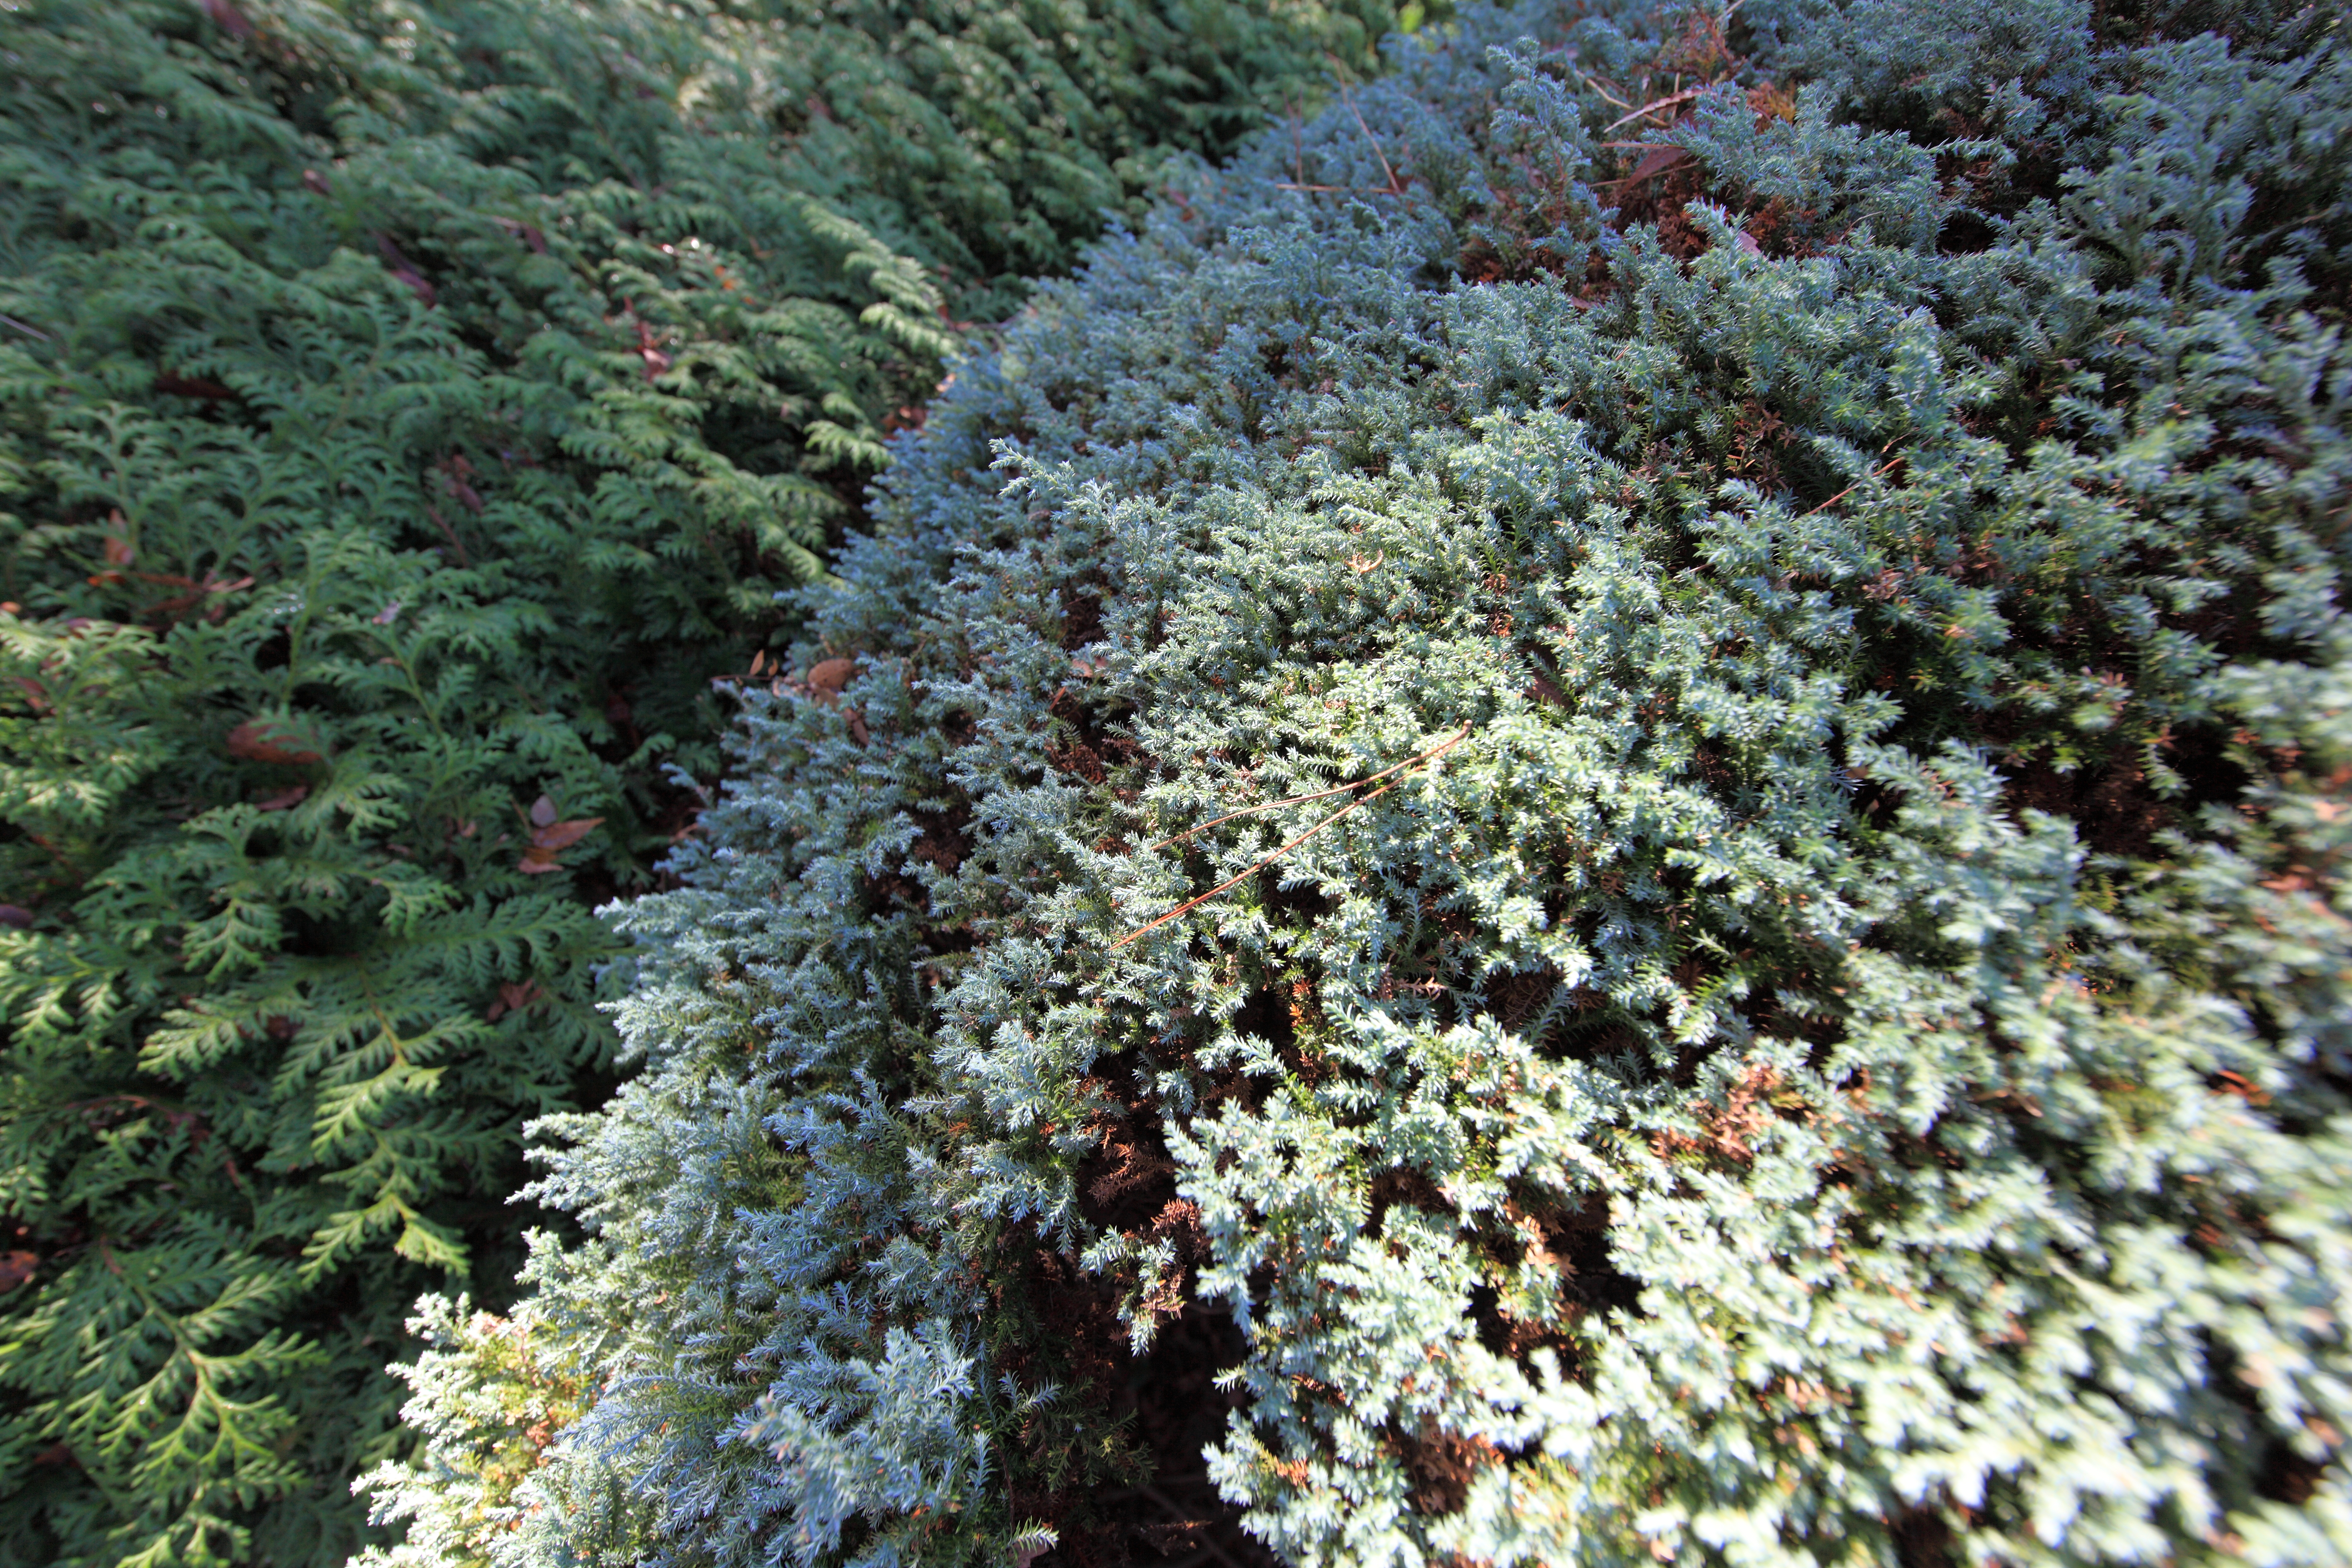
tree, plant, leaf, flower, pattern, green, high, produce, evergreen, botany, fir, flora, conifer, background, spruce, tokyo, shrub, wallpaper, 5d, hires, markii, ecosystem, hi, res, resolution, jindaishokubutsukouen, choufu, flowering plant, biome, subshrub, woody plant, land plant